Russian tortoise

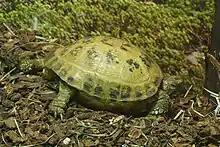
A Russian tortoise at the Milwaukee Public Museum

Russian tortoises are popular pets. While they are a hardy species, they do have some specific needs. Russian tortoises requires a very dry, well-drained cage in an indoor enclosure. They can be kept indoors or outdoors, but outdoor tortoise enclosures generally require less equipment and upkeep, and are preferable if the keeper lives in an appropriate climate. Indoor enclosures should measure 8'L x 4'W x 2.5'H, or otherwise offer 32 square feet of floor space. Indoors, specialized equipment is required to maintain moderate temperatures and moderate humidity, with UVB light available in an appropriate strength.